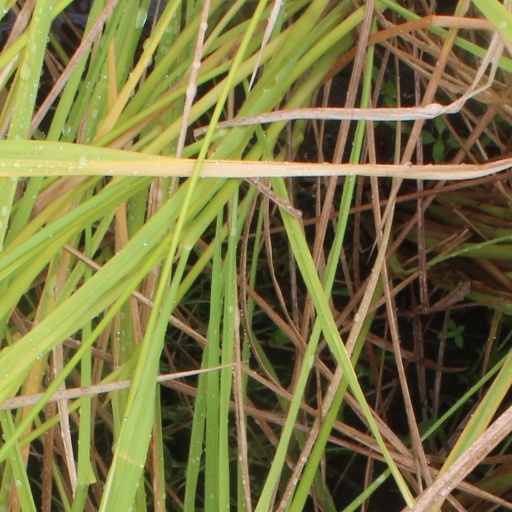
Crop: rice